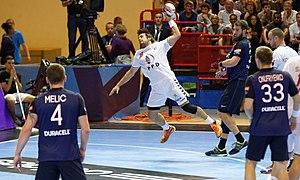
Rencontre de phase de groupe de la ligue des champions 2015-16 entre le PSG et le RK Zagreb. A la Halle Carpentier (Paris), le 11 ocotbre 2015.
Zlatko Horvat, né le 25 septembre 1984 à Zagreb, est un handballeur international croate. Il évolue au poste d'ailier droit au RK Zagreb et en équipe nationale croate avec laquelle il a remporté sept médailles en compétitions internationales, mais aucune en or.